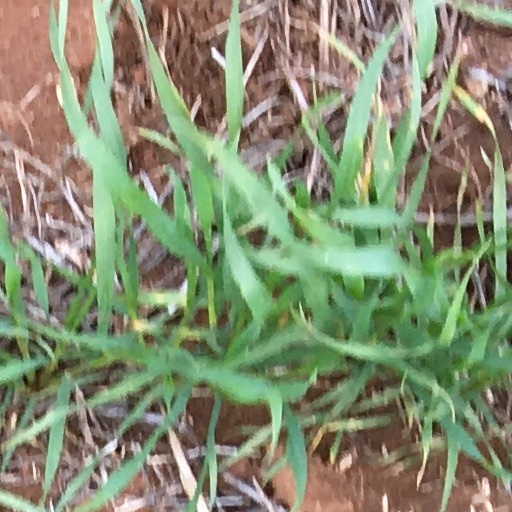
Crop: wheat